William de Grey, 1st Baron Walsingham

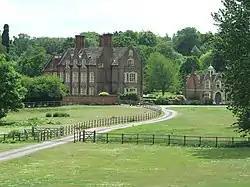
Merton Hall - de Grey family seat in Norfolk

de Grey was the third son of Thomas de Grey, MP, of Merton, Norfolk, and Elizabeth Windham, daughter of William Windham. He was the younger brother of another Thomas de Grey. The de Grey family had been settled in Norfolk since the 14th century. He was educated at Trinity Hall, Cambridge, was called to the Bar, Middle Temple, in 1742, and became a King's Counsel in 1758. Between 1761 and 1763 he was Solicitor General to Queen Charlotte.